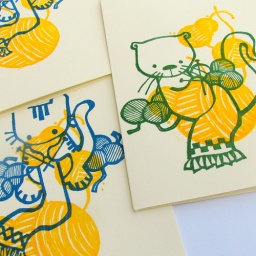
new 4Bar knitting-themed cards with two colors, hand-mixed blue and green over golden yellow.